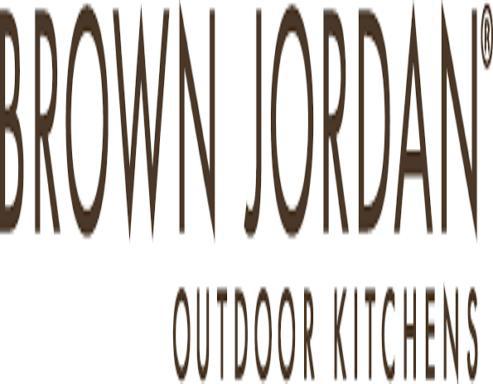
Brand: brown jordan
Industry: Necessities